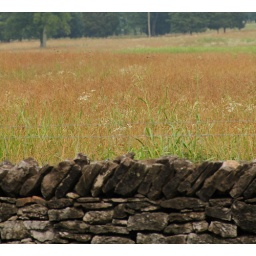
Rock wall and field along Hillsboro Road in Davidson County, TN, in late spring 2010.